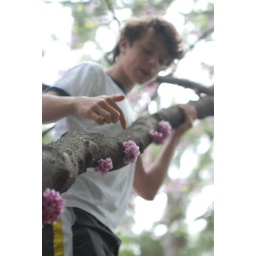
up in the tree house